Jess Duffin

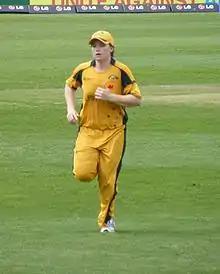
Duffin during the 2009 Women's Cricket World Cup

Duffin was selected in Australia's squad for the 2009 Women's Cricket World Cup on home soil. She played six of a possible seven matches and scored 81 runs at an average of 16.20, with the hosts finishing in fourth place. Duffin was then selected for the 2009 World Twenty20 in England. She only played one game and Australia were eliminated in the semi-finals.